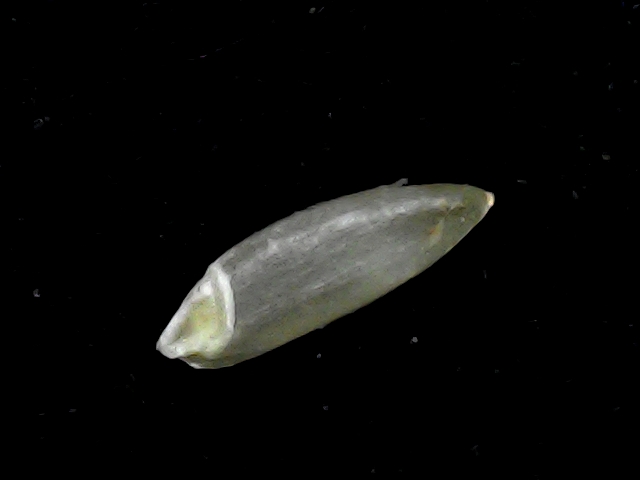
Rice variety: BD39